Battle of Chickamauga

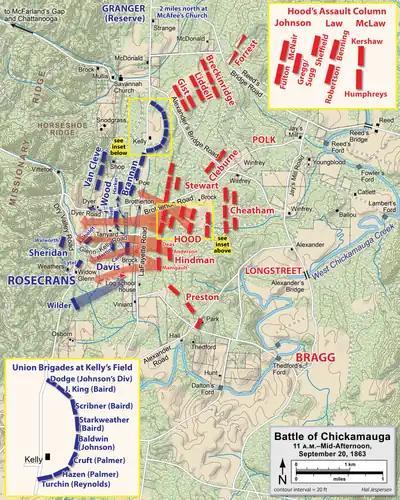
Longstreet's Left Wing assaults, mid-day September 20

Wood was perplexed by Rosecrans's order, which he received around 10:50 a.m. Since Brannan was still on his left flank, Wood would not be able to "close up on" (a military term that meant to "move adjacent to") Reynolds with Brannan's division in the way. Therefore, the only possibility was to withdraw from the line, march around behind Brannan and form up behind Reynolds (the military meaning of the word "support"). This was obviously a risky move, leaving an opening in the line. Wood spoke with corps commander McCook, and claimed later, along with members of both his and McCook's staff, that McCook agreed to fill the resulting gap with XX Corps units. McCook maintained that he had not enough units to spare to cover a division-wide hole, although he did send Heg's brigade to partially fill the gap.